Yale University Library

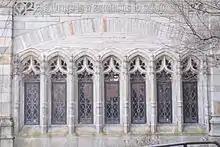
"A Library is a summons to scholarship." Sterling Memorial Library, winter 2016.

Yale University Library is the library system of Yale University in New Haven, Connecticut. Originating in 1701 with the gift of several dozen books to a new “Collegiate School," the library's collection now contains approximately 14.9 million volumes housed in fifteen university buildings and is the third-largest academic library system in North America and the second-largest housed on a singular campus.